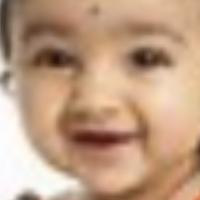
Age group: age 01-10